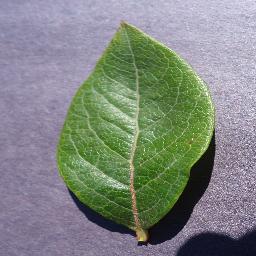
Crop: blueberry
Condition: healthy